Doug Jones (politician)

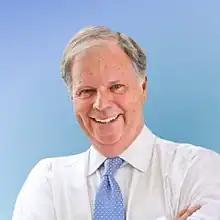
Jones during his tenure as Nomination Advisor

In November 2020, Jones was mentioned as a potential candidate for United States Attorney General in the Biden administration. The position was ultimately filled by Merrick Garland.